Kuban oblast

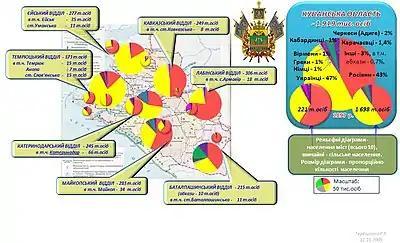
Ethnic groups in 1897; yellow represents Ukrainians and red, Russians

According to the Russian Empire Census, the Kuban "oblast" had a population of 1,918,881 on , including 973,023 men and 945,858 women. The plurality of the population indicated Ukrainian to be their mother tongue, with a significant Russian speaking minority.